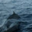
Label: dolphin